Infantry in the Middle Ages

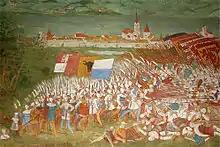
Pikemen at the Battle of Sempach, 1386

The use of long pikes and densely packed foot troops was not uncommon during the Middle Ages. The Flemish footmen at the Battle of Courtrai, for example, as shown above, met and overcame the French knights c. 1302, and the Scots occasionally used the technique against the English during the Wars of Scottish Independence. However, it was the Swiss that brought infantry and pike tactics to an extremely high standard.